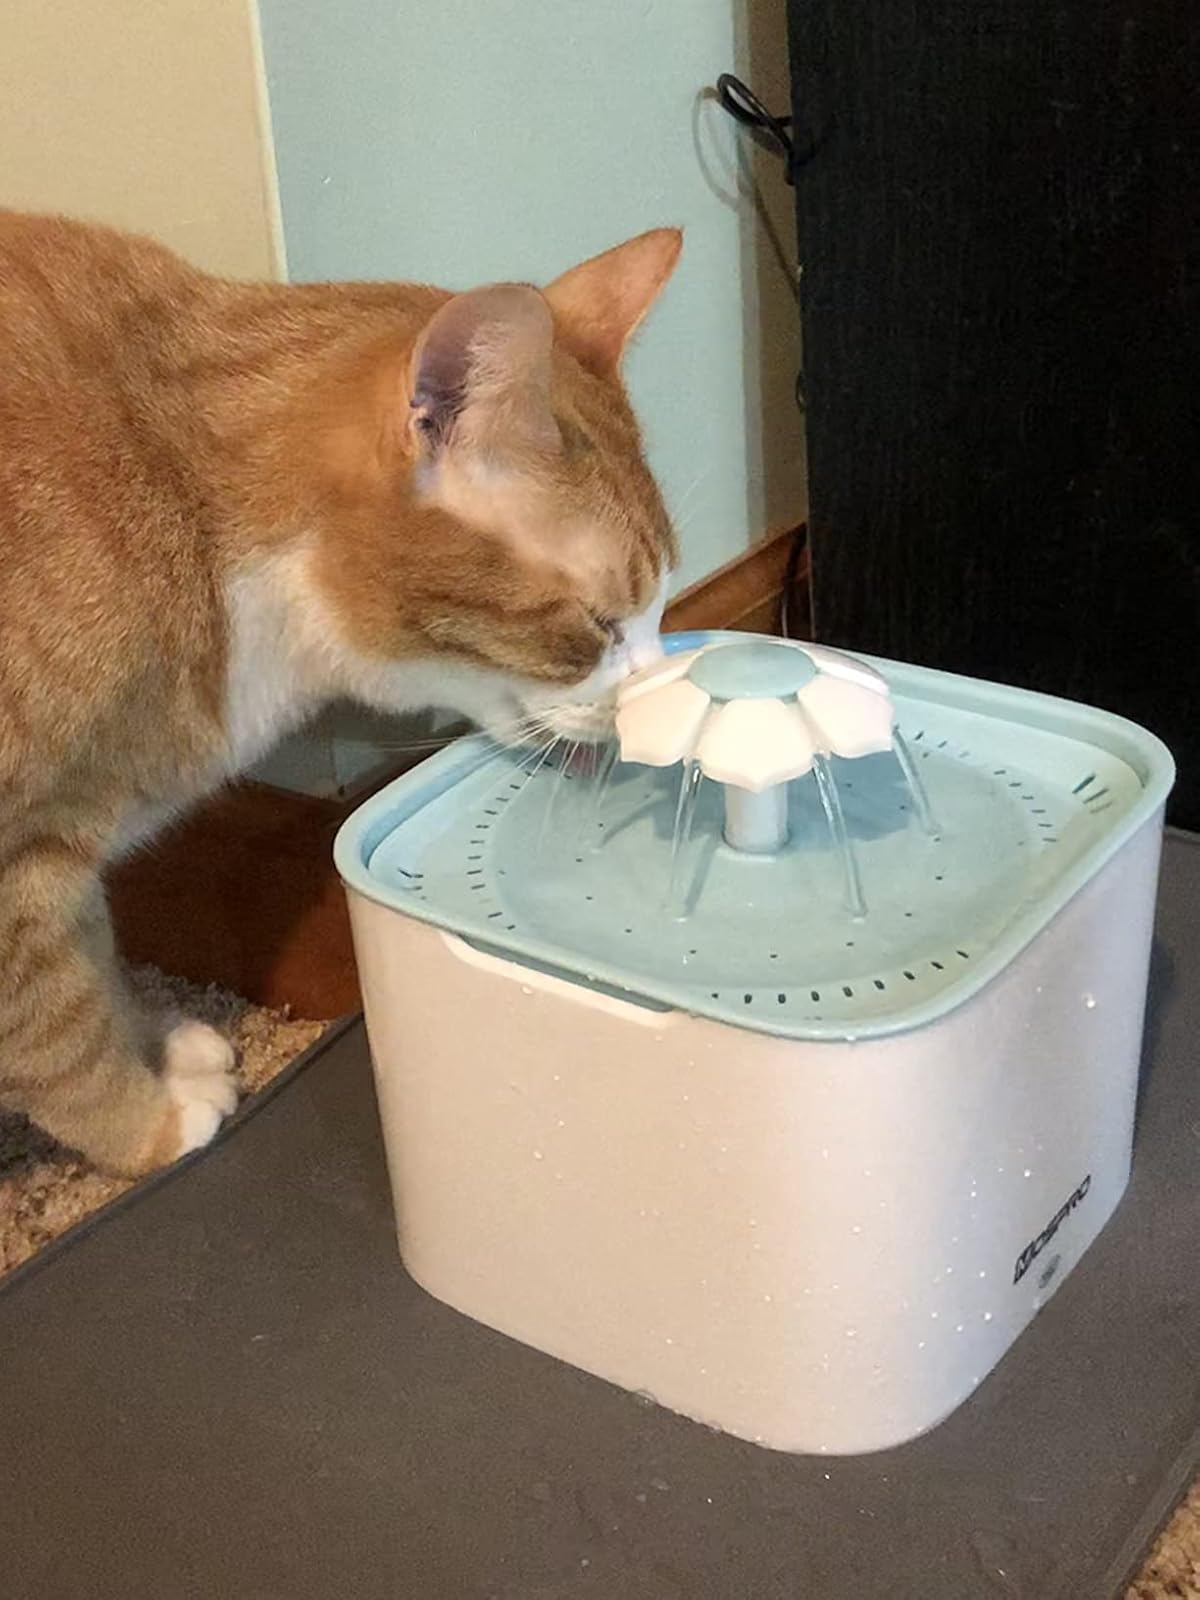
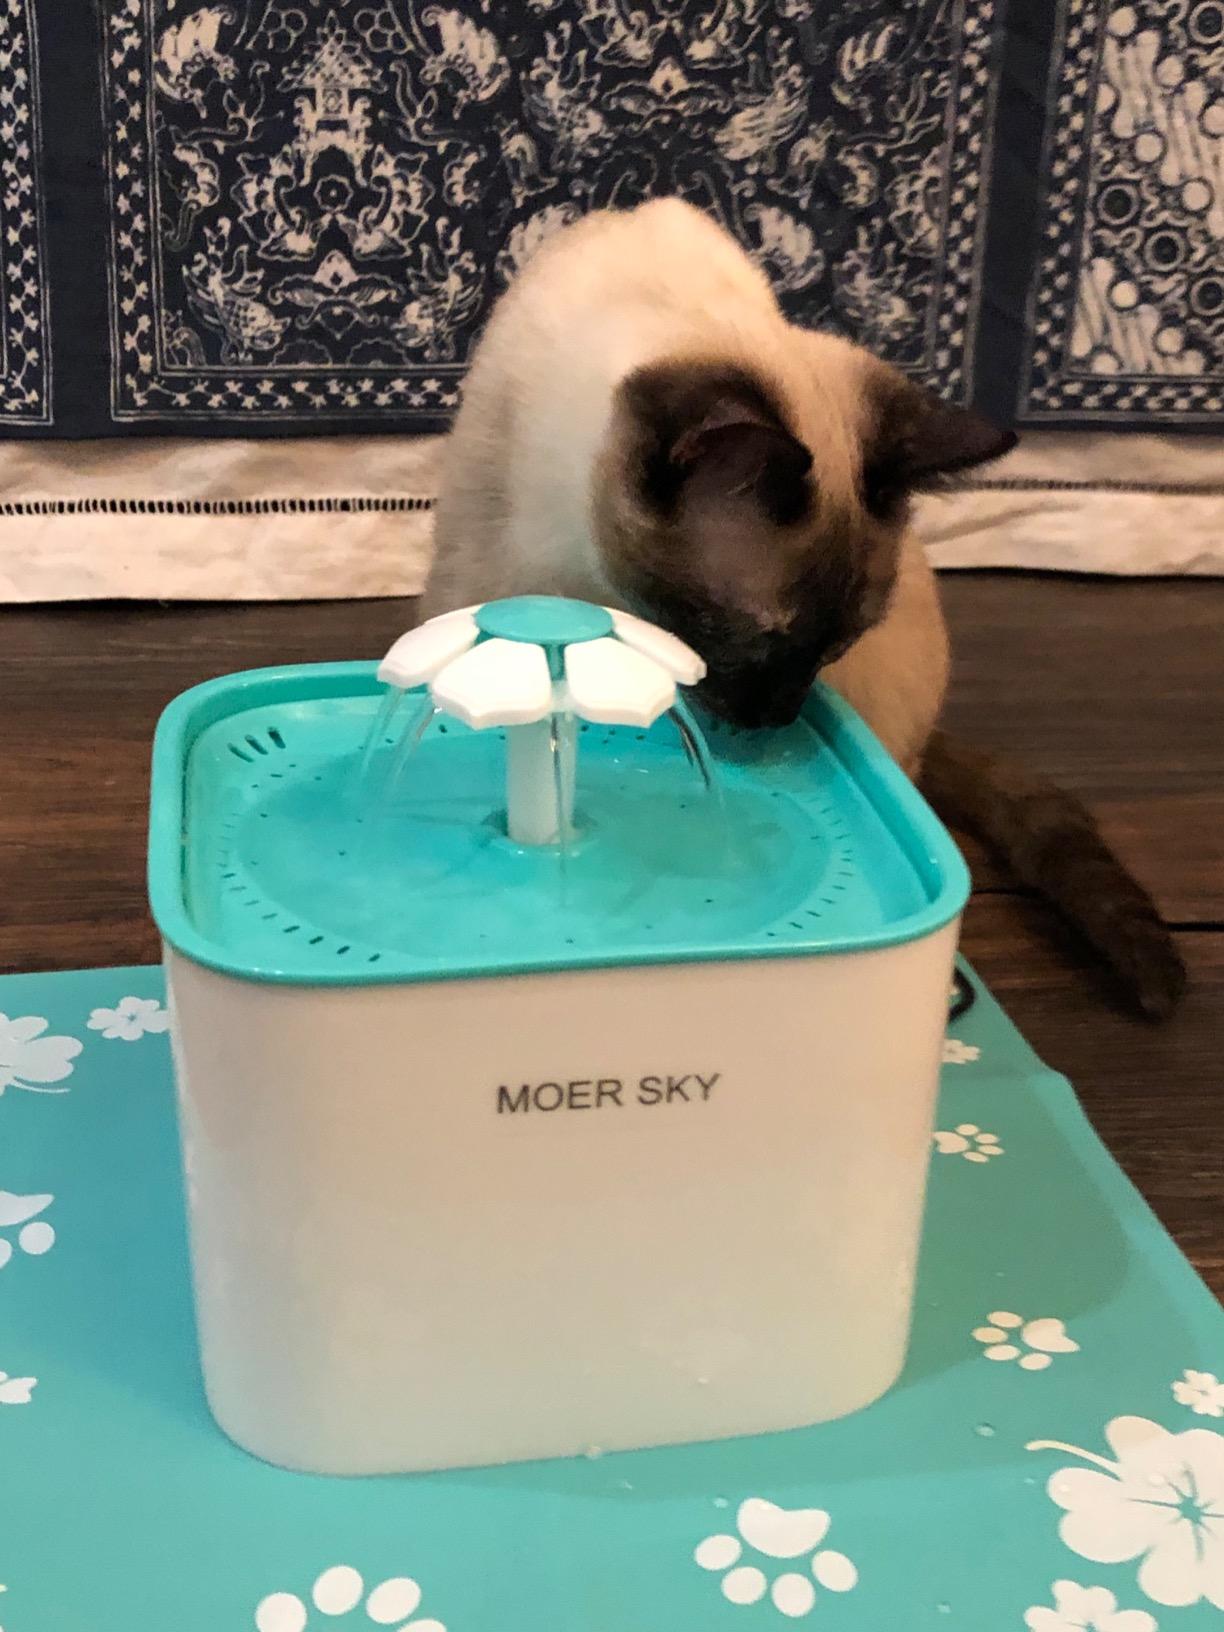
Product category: items_bowl
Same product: no